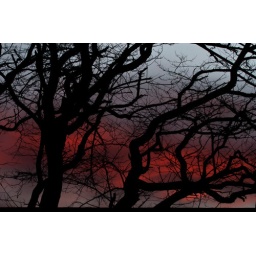
As I was walking my dog I spotted these trees above the rooftops against the brilliant sunset sky.